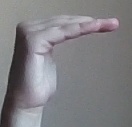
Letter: haa